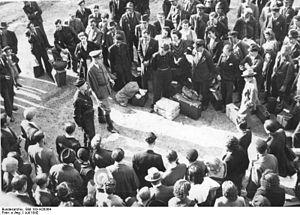
Philippe Pétain, né le 24 avril 1856 à Cauchy-à-la-Tour et mort en captivité le 23 juillet 1951 sur l'île d'Yeu, est un militaire, diplomate et homme d'État français. Élevé à la dignité de maréchal de France en 1918, il est frappé d'indignité nationale et déchu de sa distinction militaire en 1945.
"Le service du travail obligatoire fut, durant l’occupation de la France par l’Allemagne nazie, la réquisition et le transfert vers l’Allemagne de centaines de milliers de travailleurs français contre leur gré, afin de participer à l’effort de guerre allemand que les revers militaires contraignaient à être sans cesse grandissant. Les personnes réquisitionnées dans le cadre du STO étaient hébergées, accueillies dans des camps de travailleurs localisés sur le sol allemand. Il fut instauré par la loi du 16 février 1943, faisant suite au relatif échec des politiques de volontariat et du système dit de ""la Relève"", qui aboutit à la présence en 1942, de 70 000 travailleurs venus de France en Allemagne, très en deçà des exigences de l'Occupant.